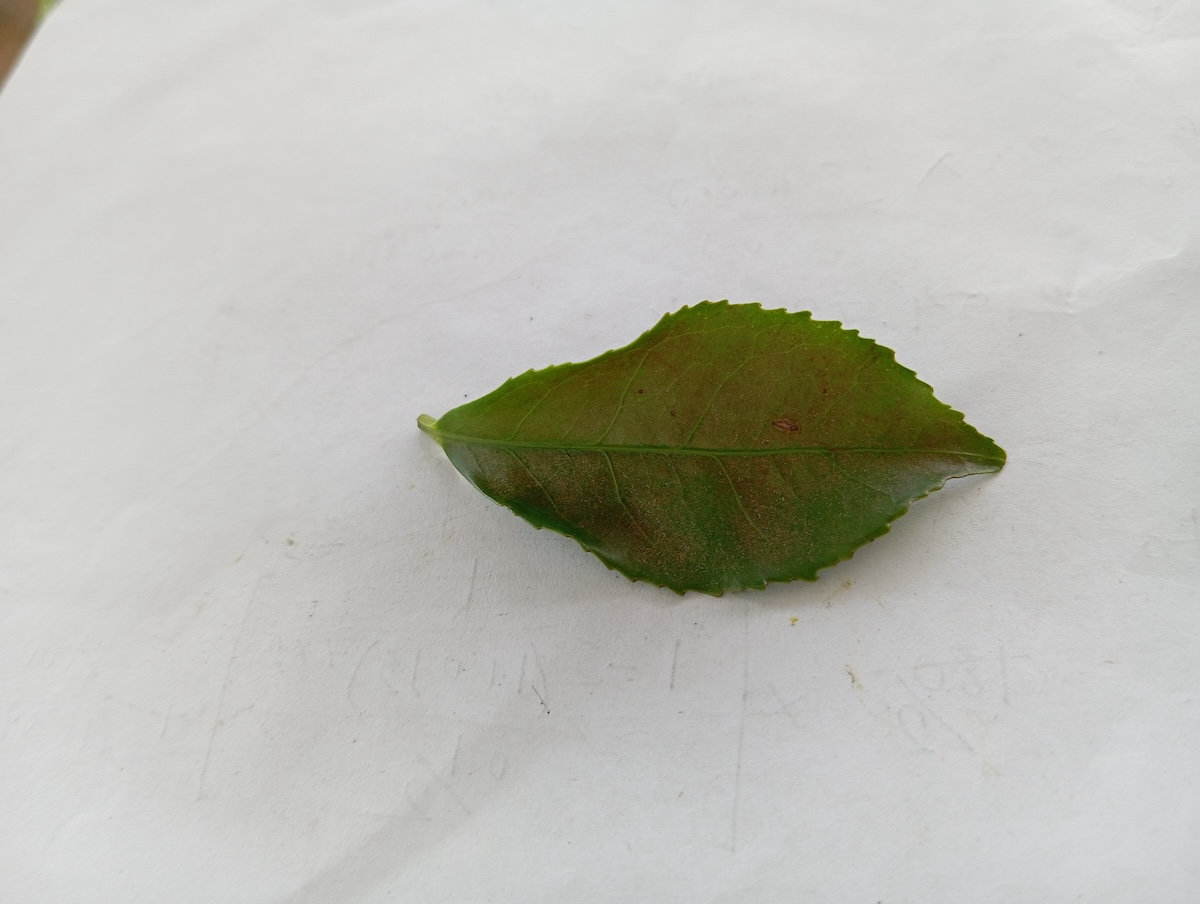
Label: Red spider